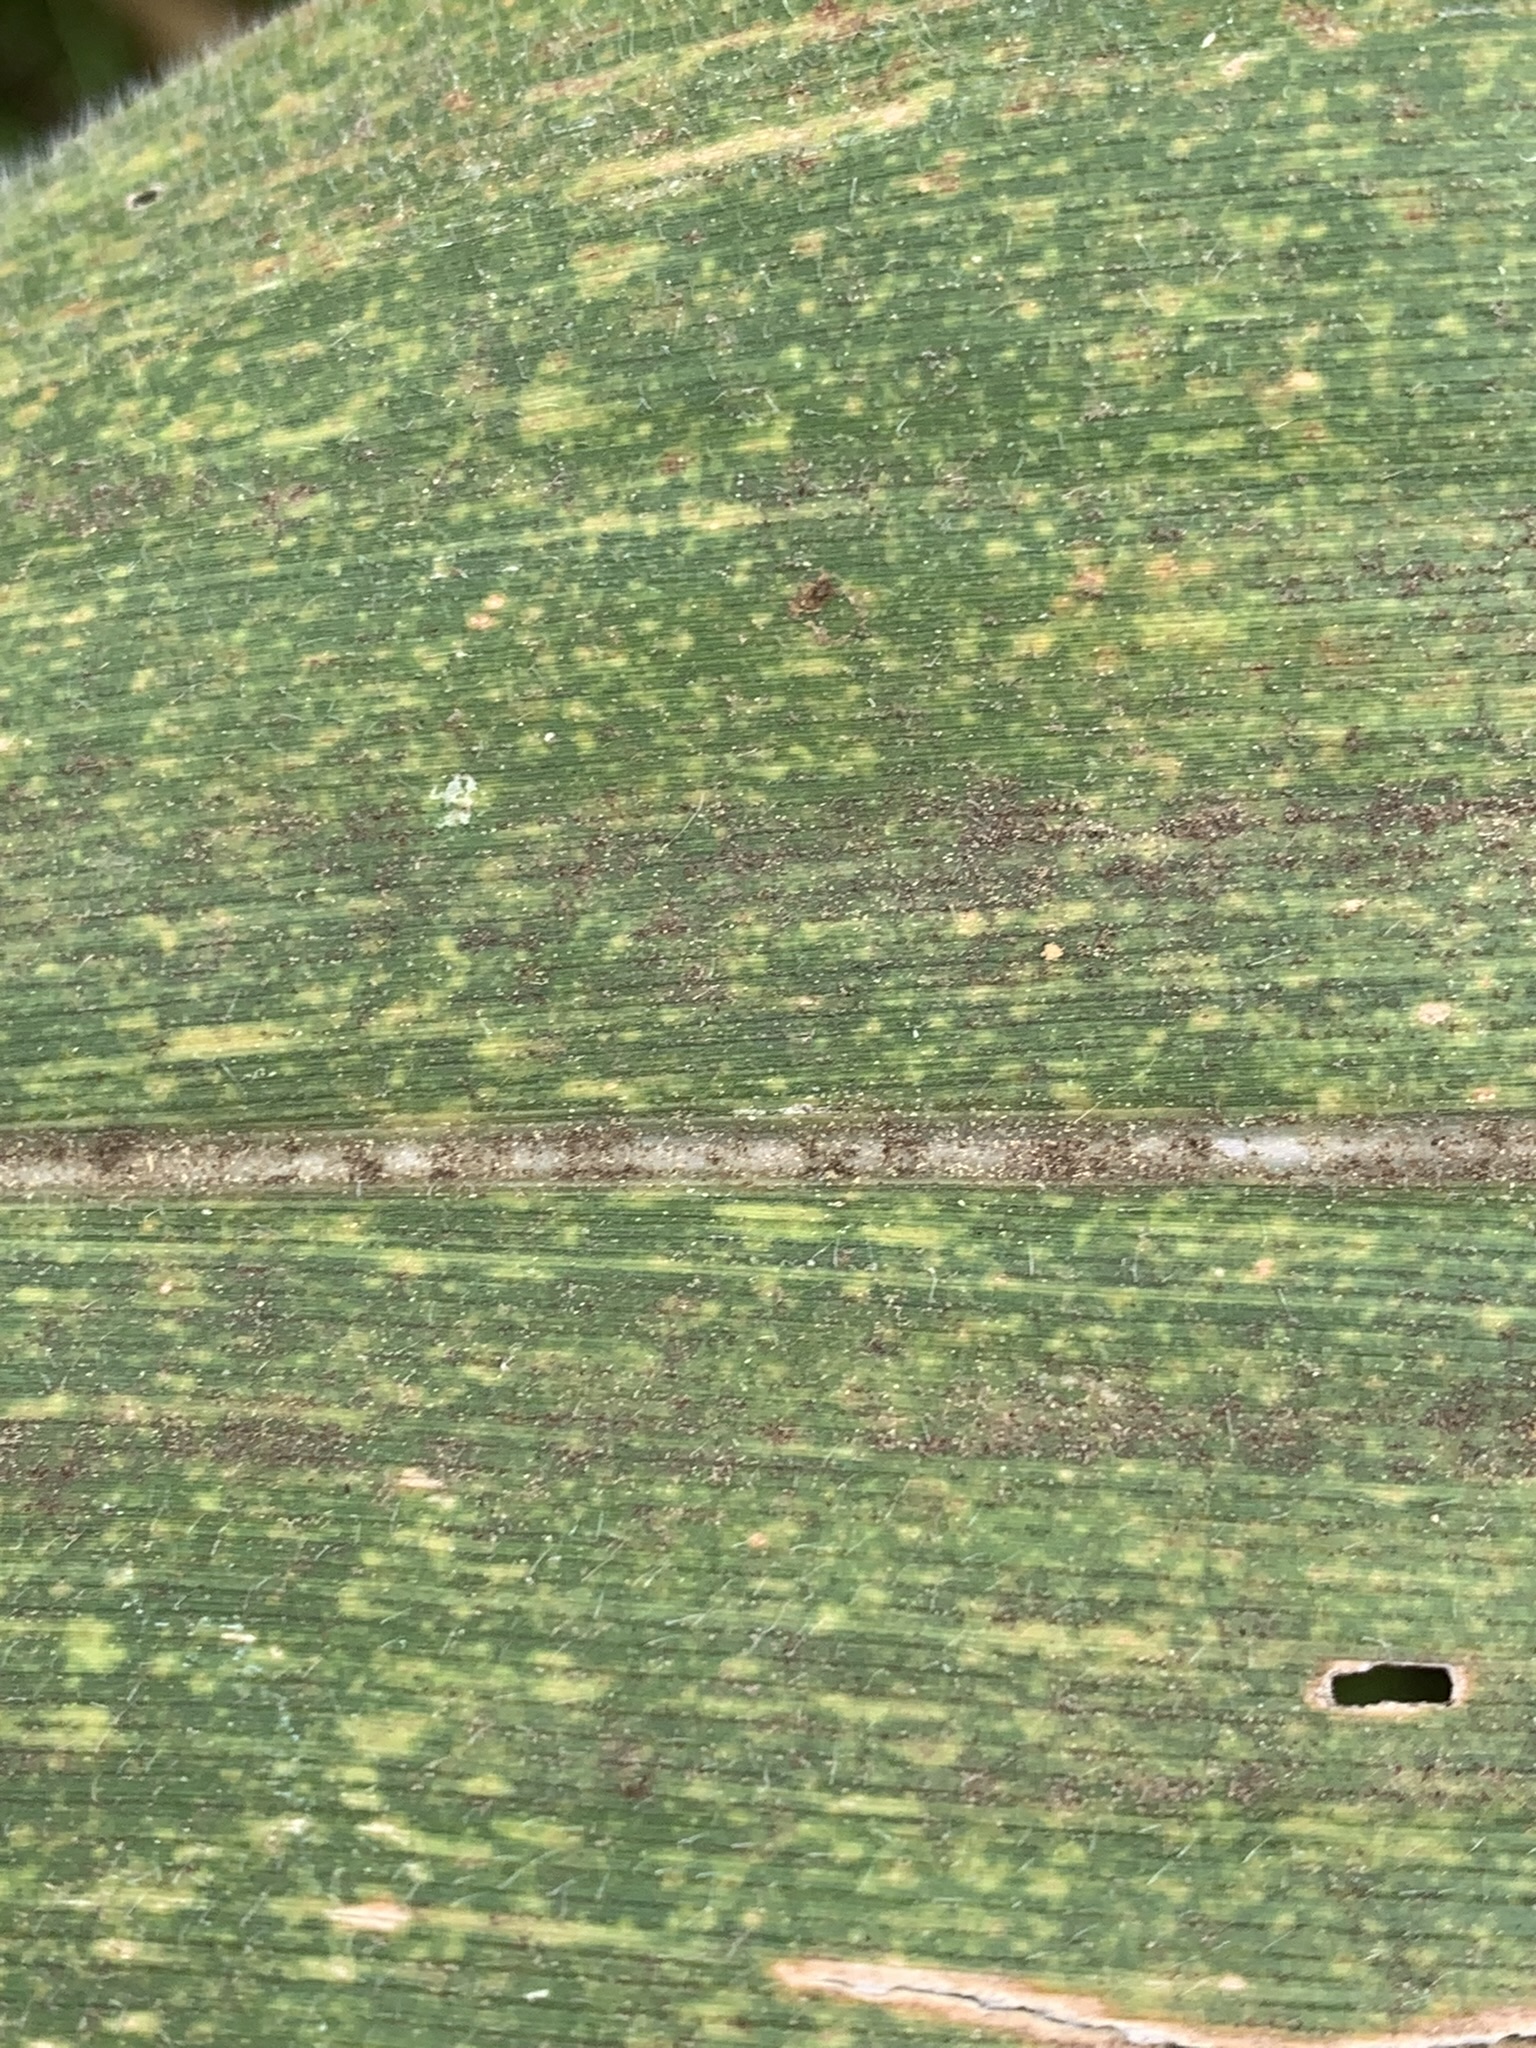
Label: MLN